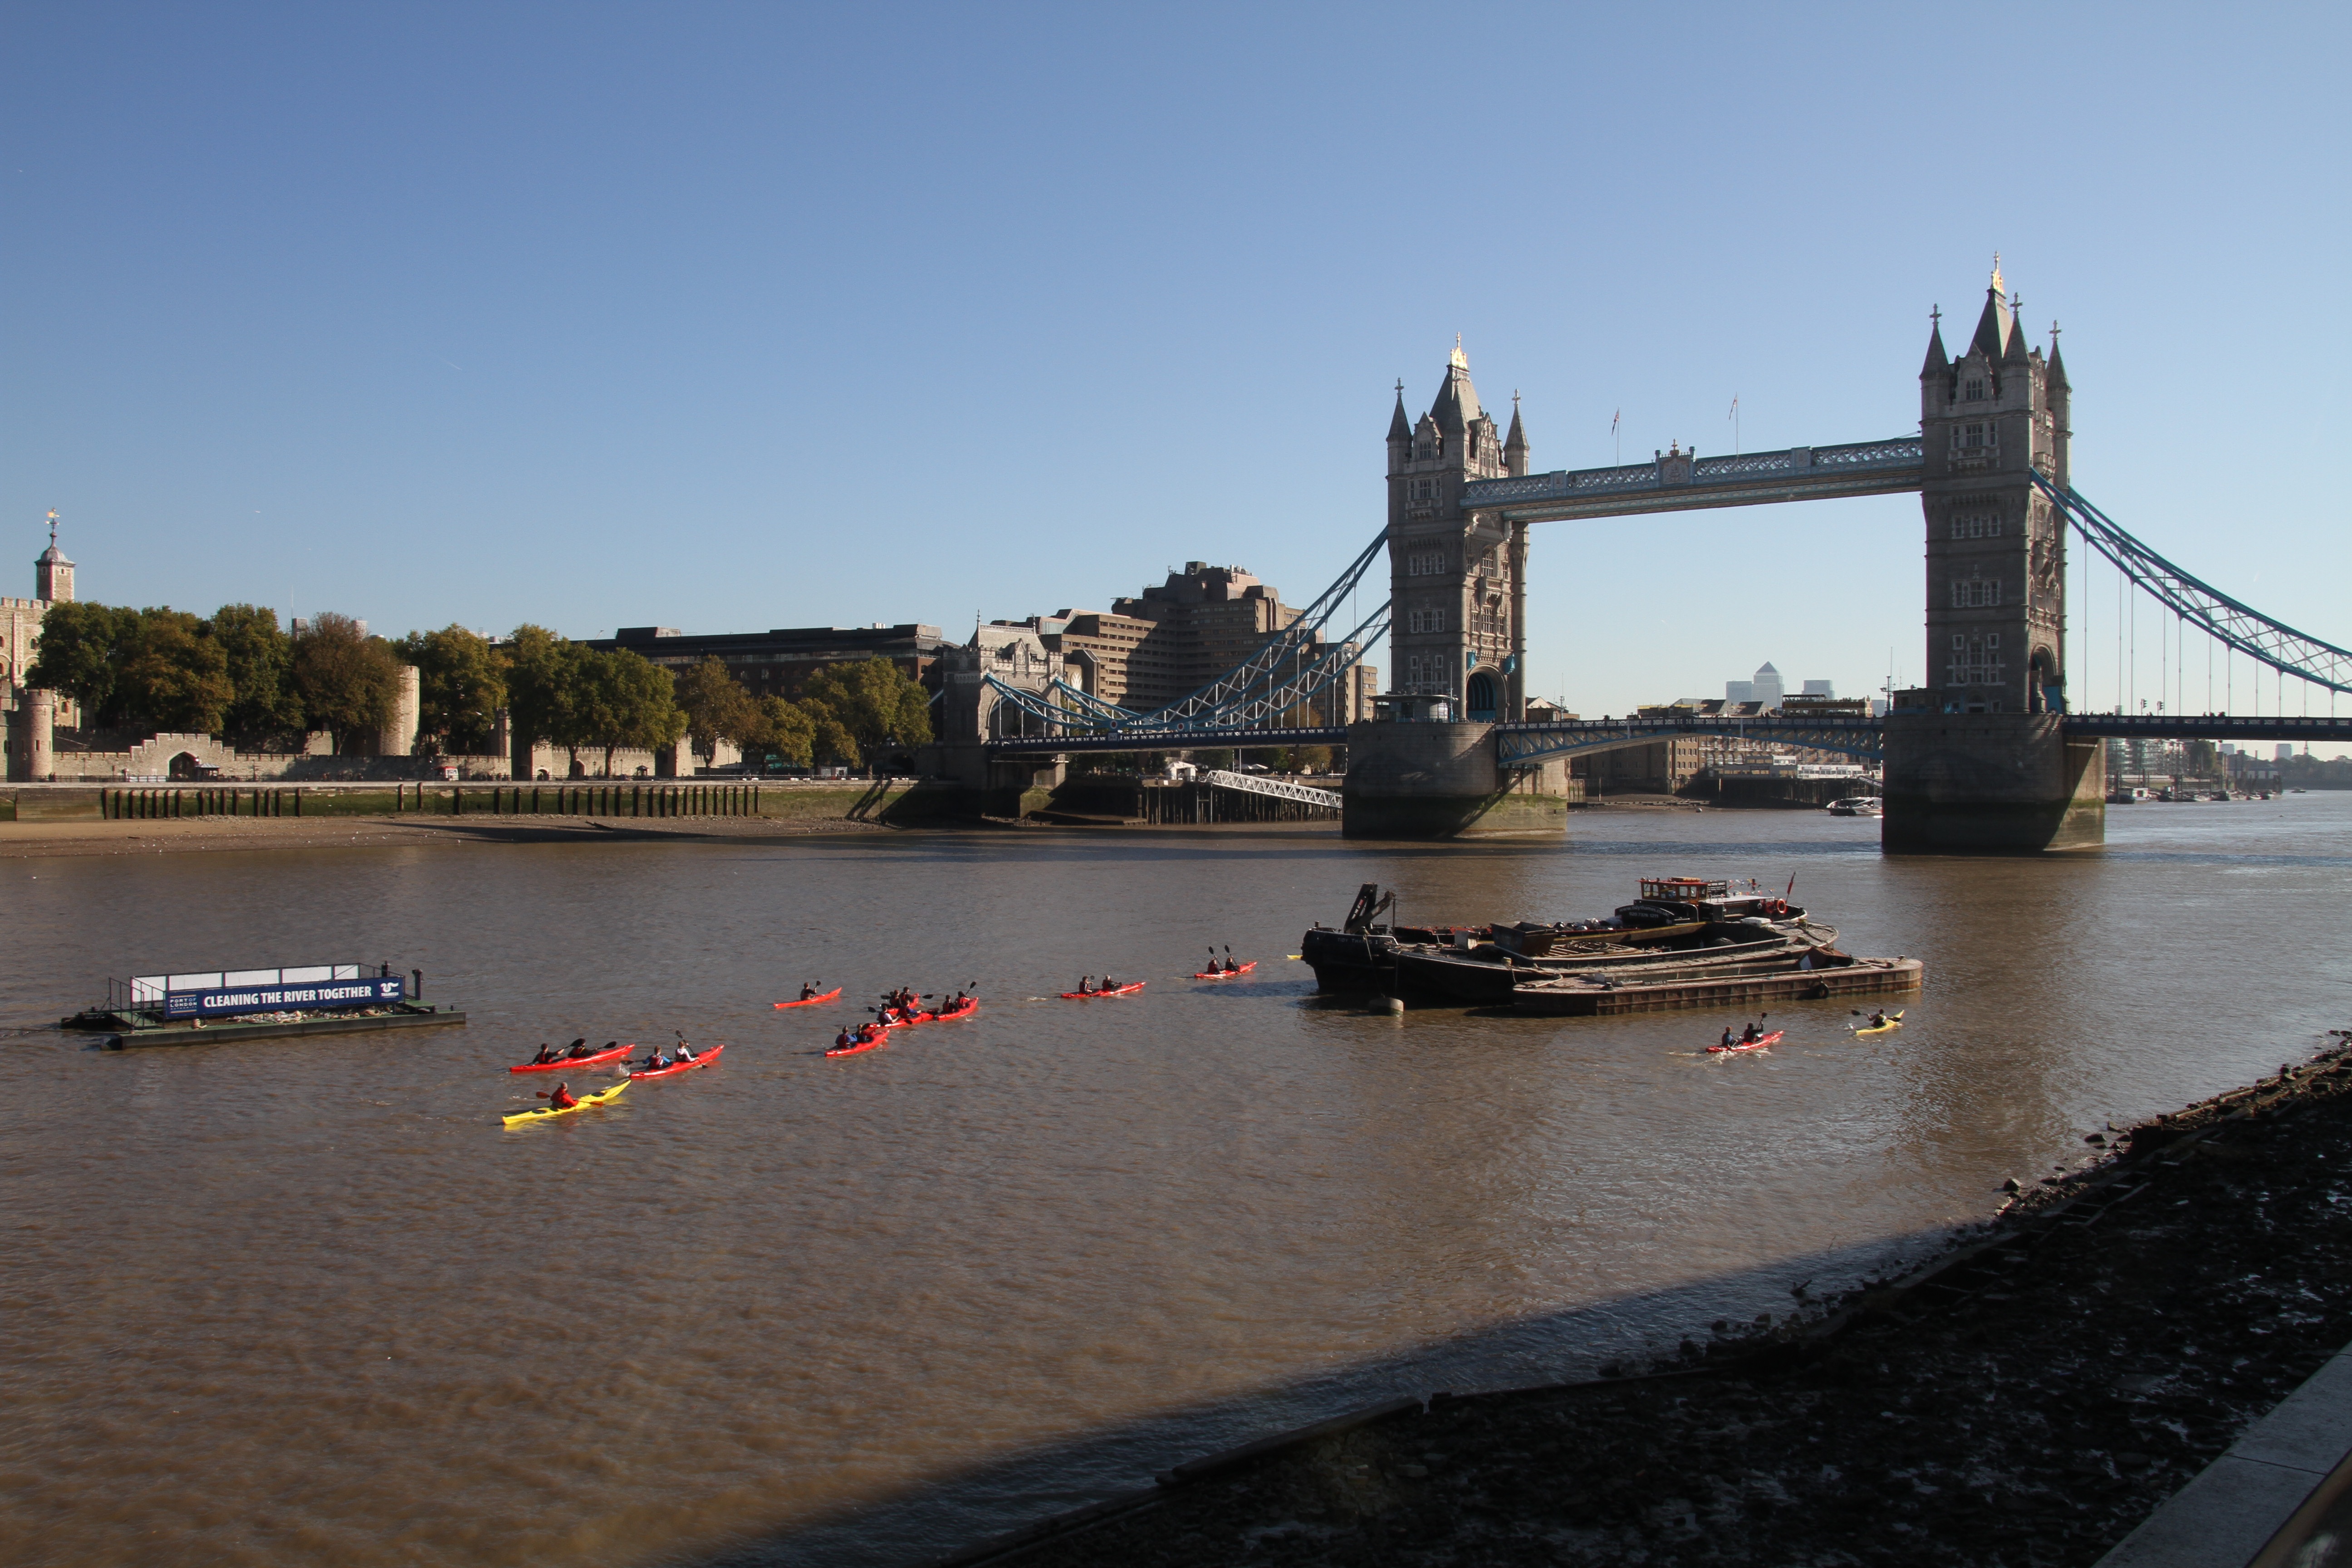
sea, dock, boat, bridge, city, river, travel, vehicle, tower, bay, landmark, harbor, tourism, waterway, london bridge, uk, england, london, boating, british, britain, thames, watercraft